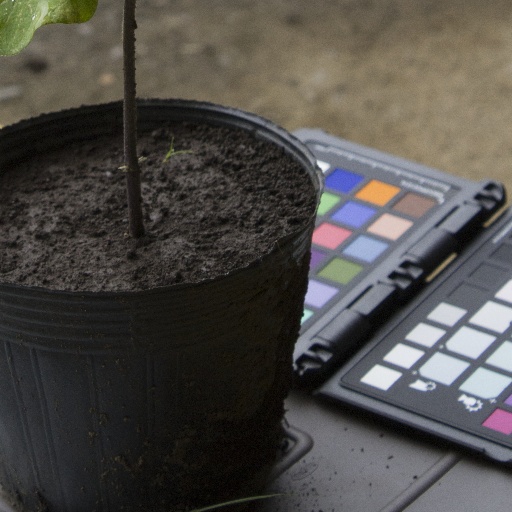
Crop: soybean